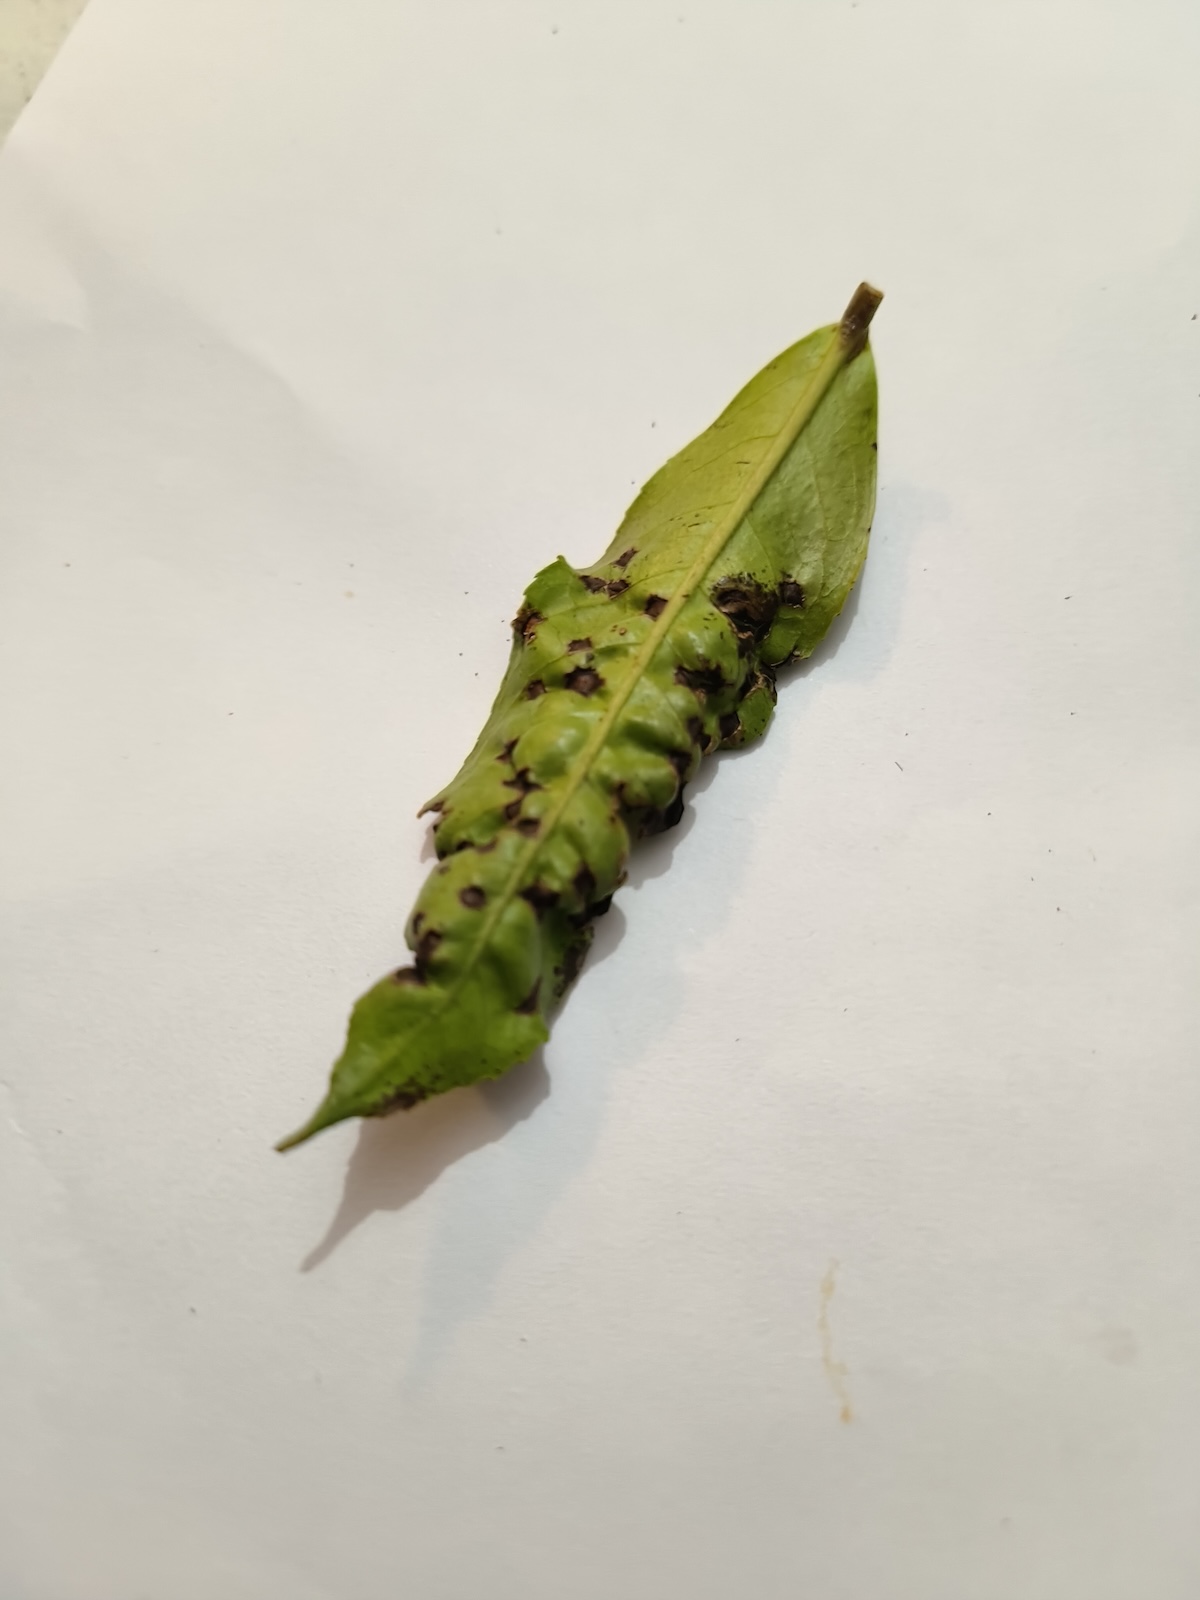
Label: Green mirid bug